Holden Caprice (WM)

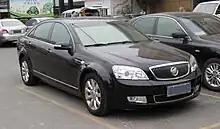
Buick Park Avenue in Shanghai

Starting in April 2007, the WM Caprice was sold in China under the Buick brand as the third-generation Park Avenue, replacing the outgoing WL Caprice-based Buick Royaum. It is the only version of the Caprice that was not fully built in Australia by Holden; complete knock down kits were exported by Holden to China for local assembly by Shanghai GM. Like the Caprice for Holden, the Park Avenue was positioned as Buick's largest flagship luxury car, and was available in four trim levels: Flagship, Luxury, Elite and Comfort.